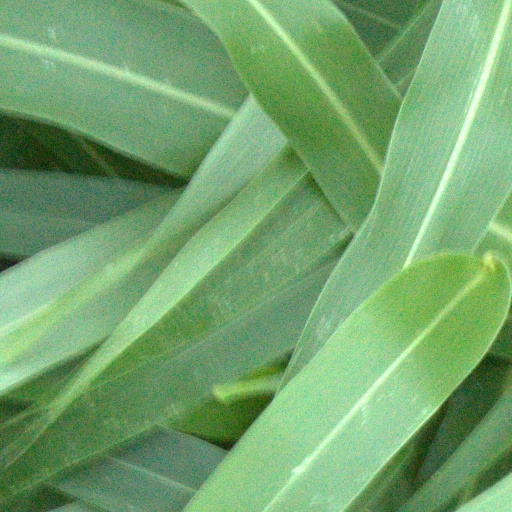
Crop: sorghum